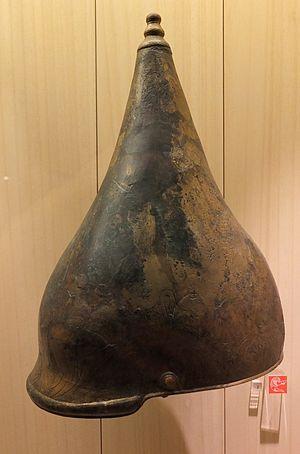
Casque gaulois (Ve siècle av-JC.), trouvé dans la tombe à char de Berru (Marne), bronze - Musée d'archéologie nationale de Saint-Germain-en-Laye (Yvelines). N°inv
Berru est une commune française, située dans le département de la Marne en région Grand Est.
Le casque celtique est un constituant du costume de guerre des Celtes. Les trouvailles et recherches archéologiques ont révélé quelques dizaines de casques de combat ou d'apparat.